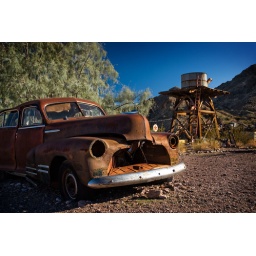
Old rusty classic and vintage car in the rural Nevada desert near Techatticup Mine at sunset.